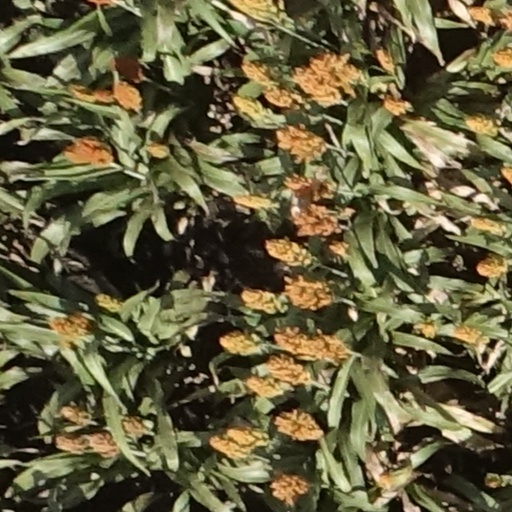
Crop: sorghum